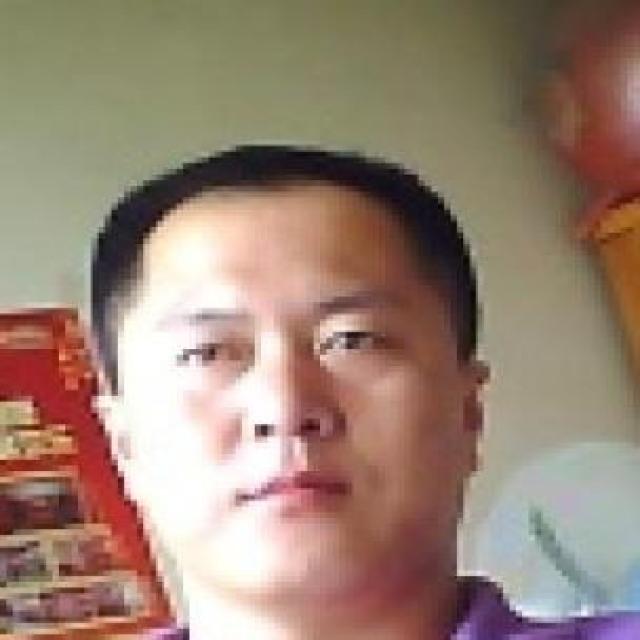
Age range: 21-44